Roissy-en-Brie station

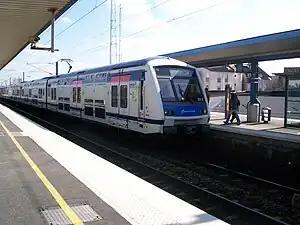
RER E train at Roissy-en-Brie in 2006

Roissy-en-Brie is a French railway station in Roissy-en-Brie, in the Seine-et-Marne department in the Île-de-France region. It is served by RER E.